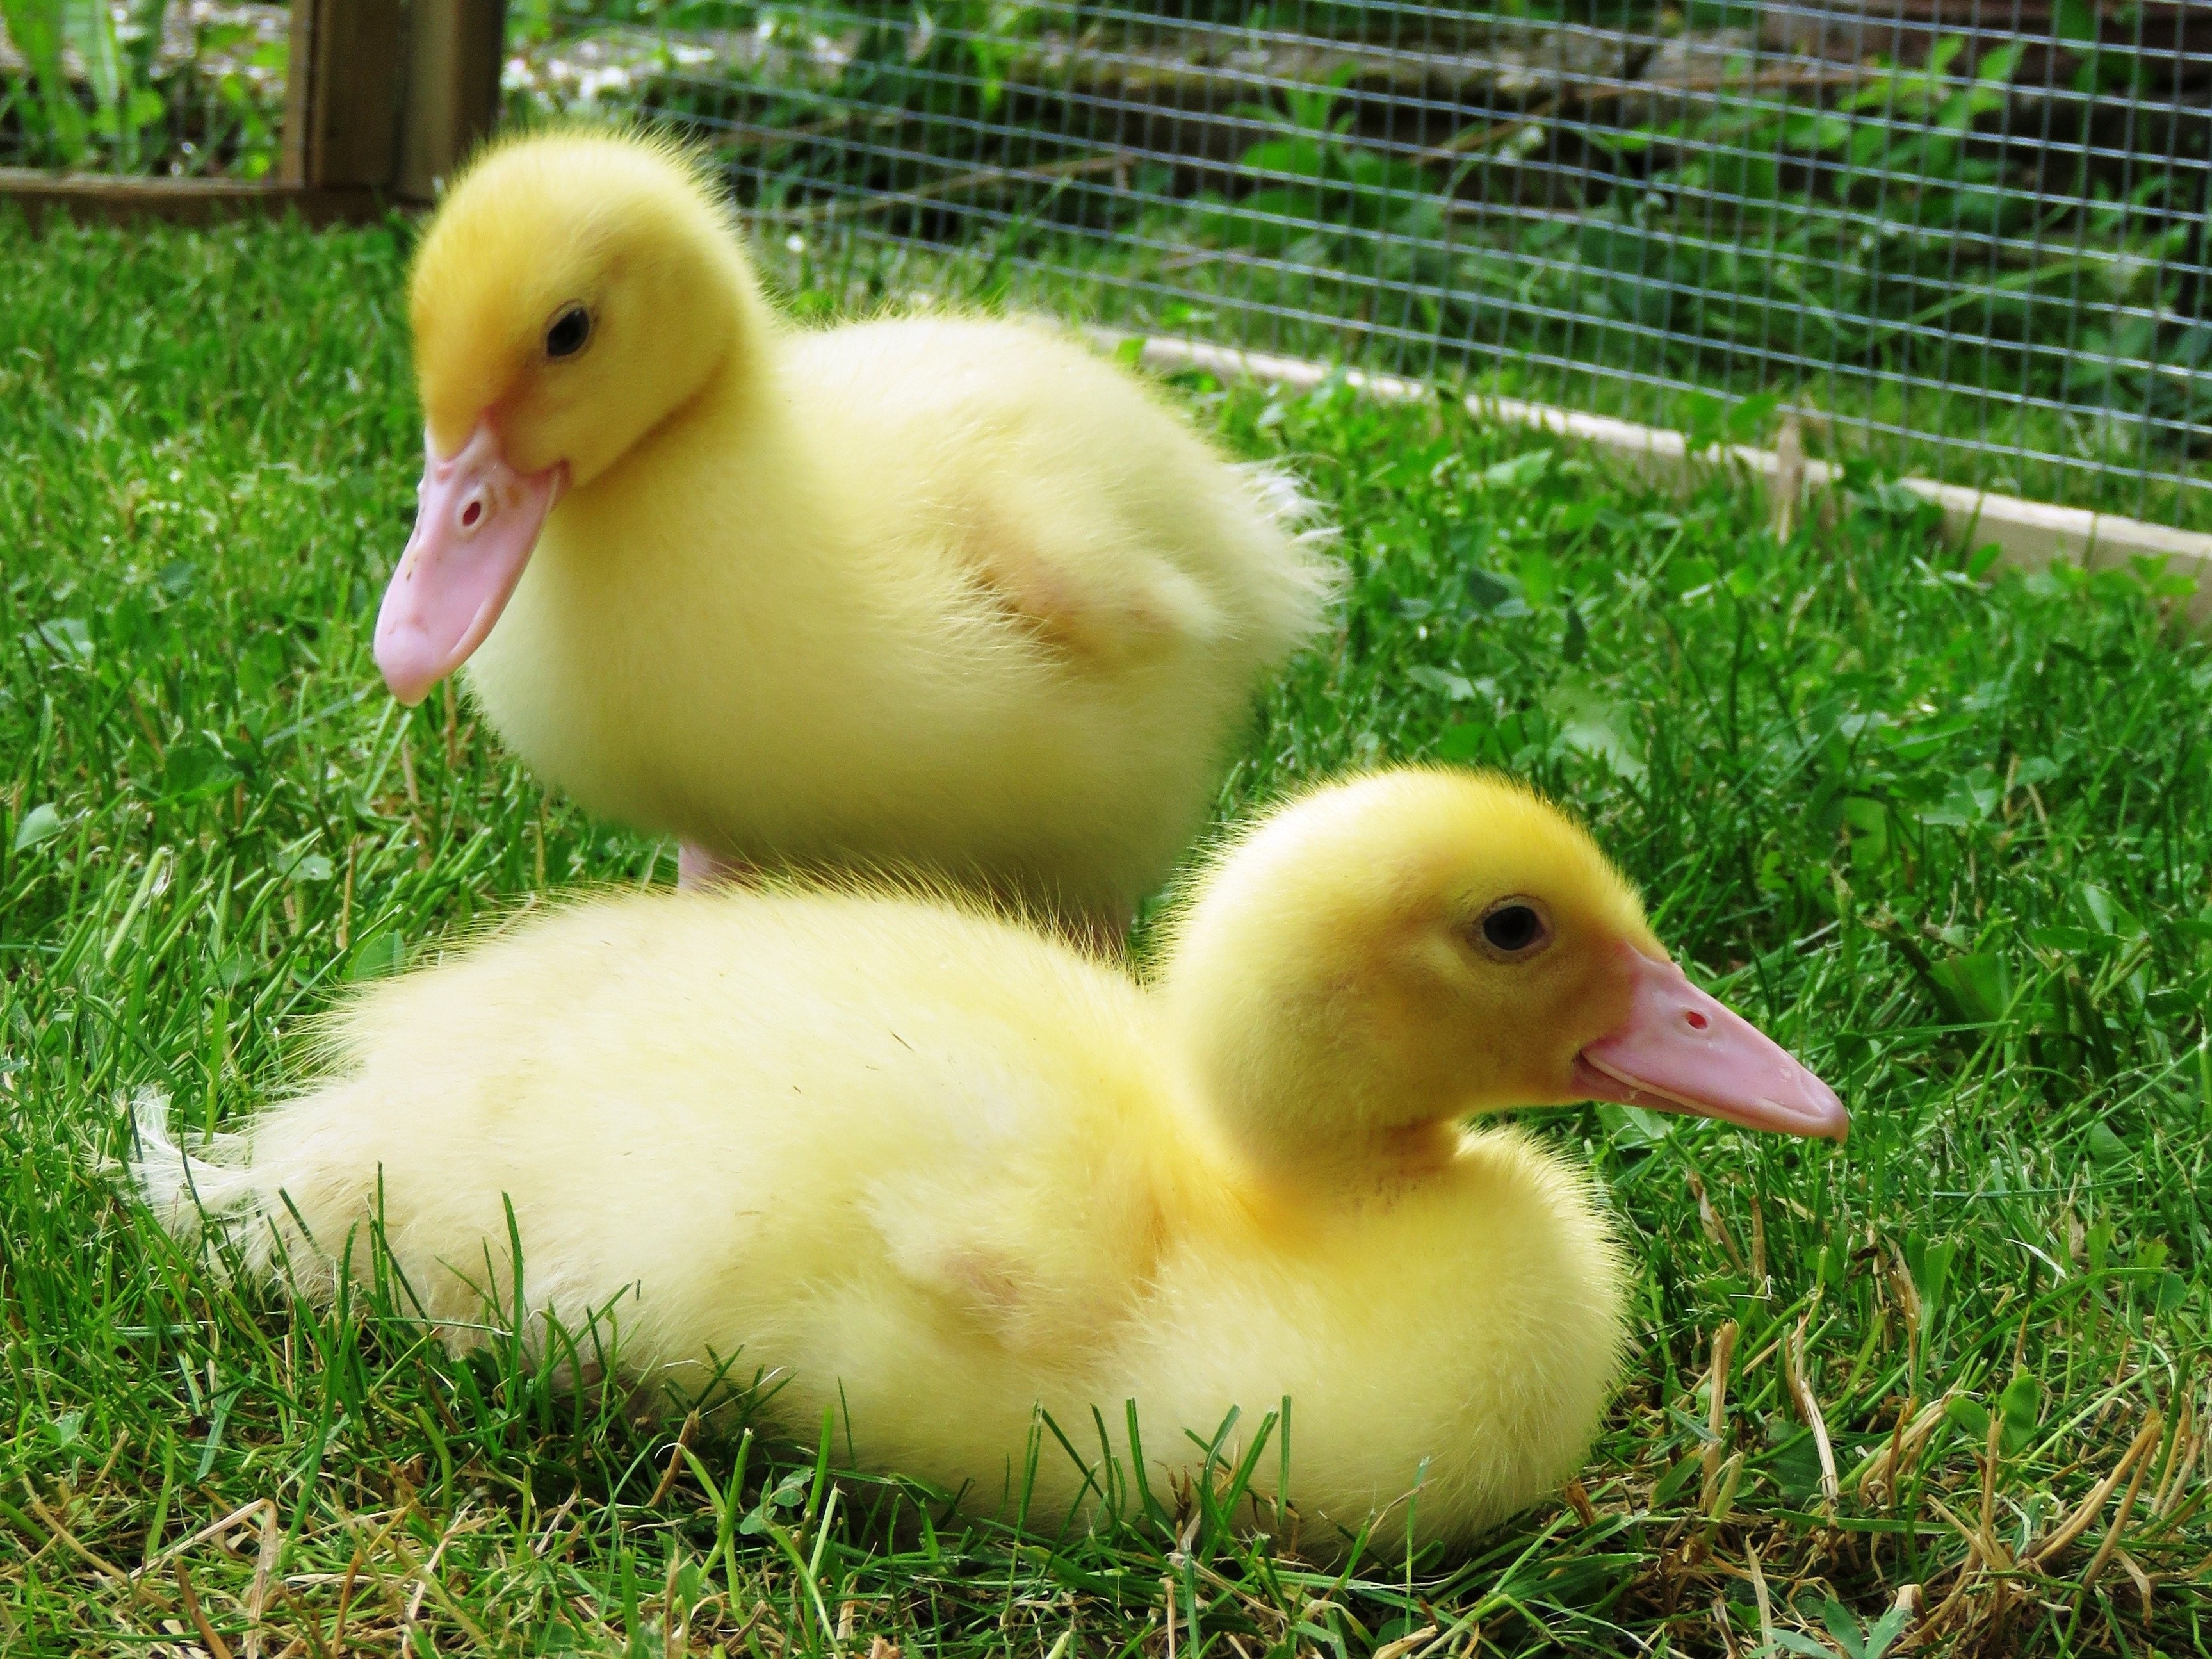
bird, wildlife, beak, fauna, poultry, duck, vertebrate, ducks, waterfowl, chicks, water bird, mallard, ducks geese and swans